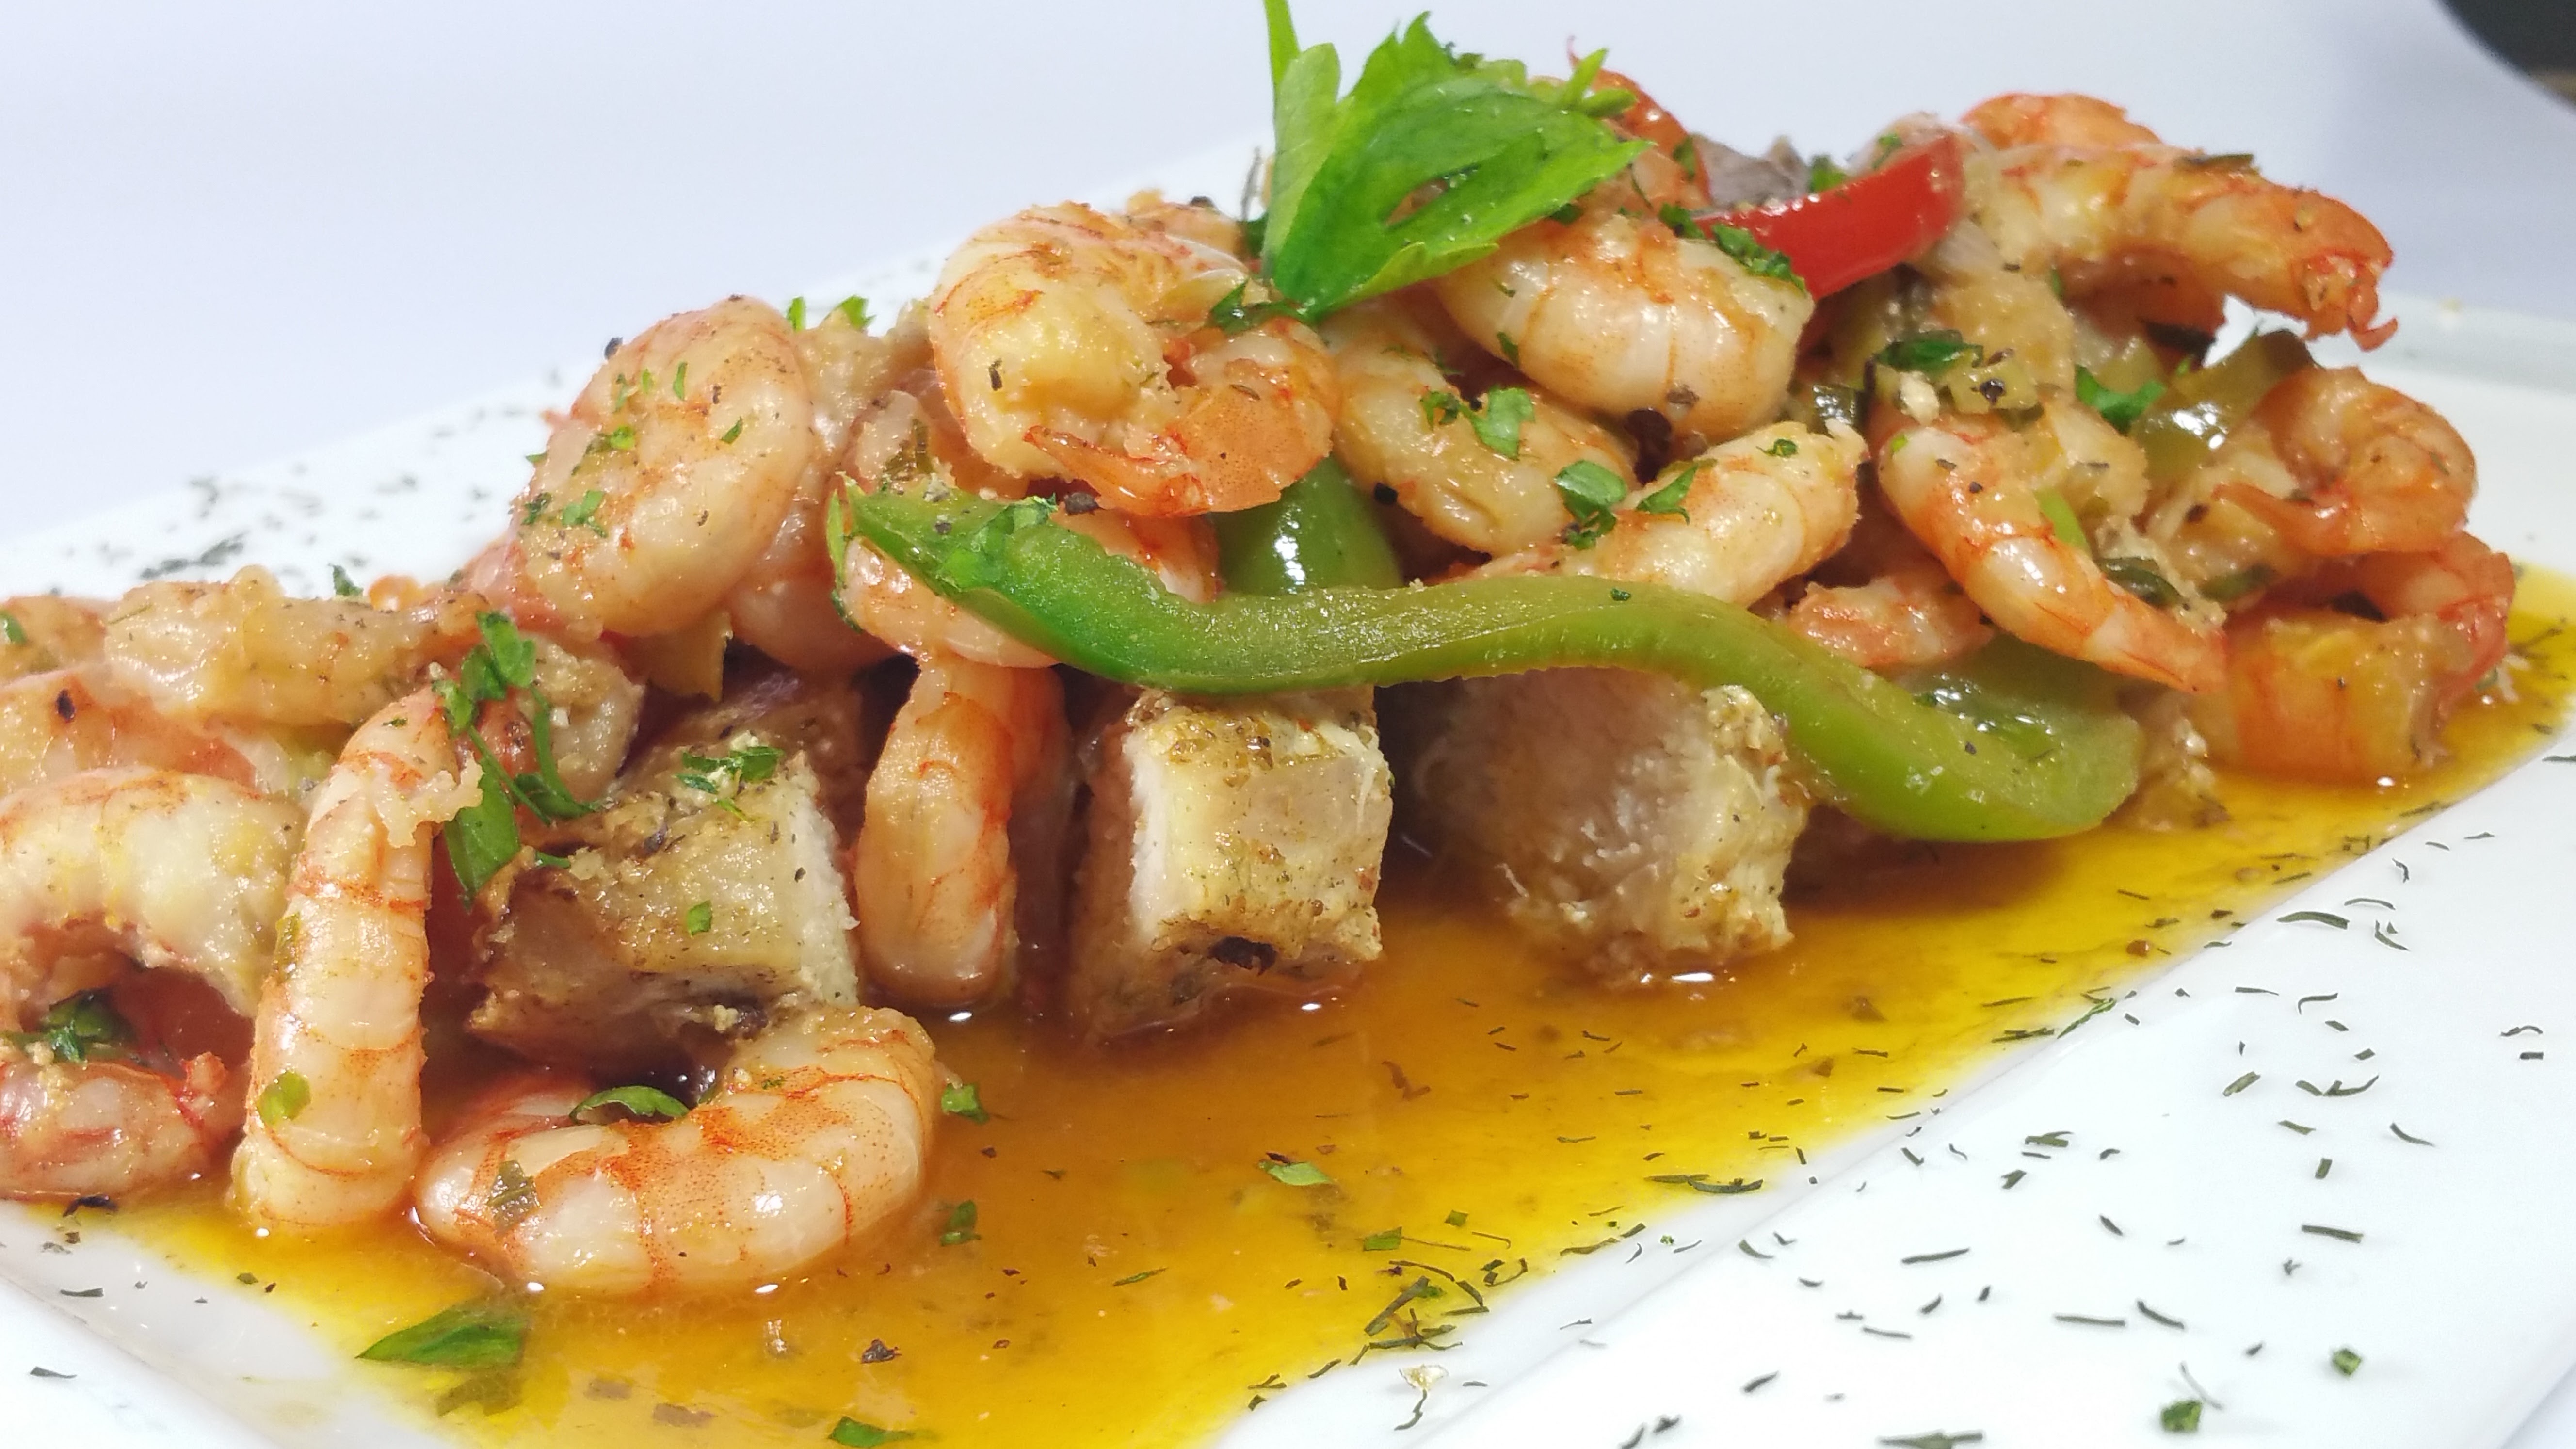
dish, food, garlic, produce, vegetable, seafood, fish, cuisine, invertebrate, shrimp, asian food, vegetarian food, curry, thai food, scampi, animal source foods, caridean shrimp